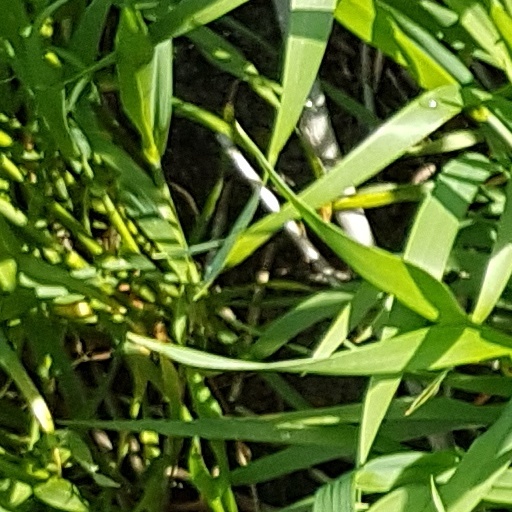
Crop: wheat